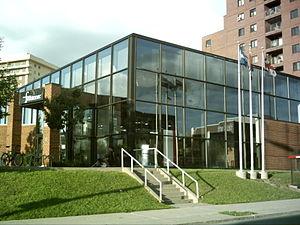
La Maison de la culture Frontenac
La rue Frontenac est une voie de Montréal.
Le Quartier Sainte-Marie est un district municipal, distinct du centre des affaires, s’inscrit dans une perspective naturelle de développement du Centre-ville vers l’Est entamée il y a quelques décennies avec la construction, entre autres, de la Maison de Radio-Canada.
Les Maisons de la culture de Montréal forment un réseau de 12 maisons de la culture sur le territoire de Montréal.